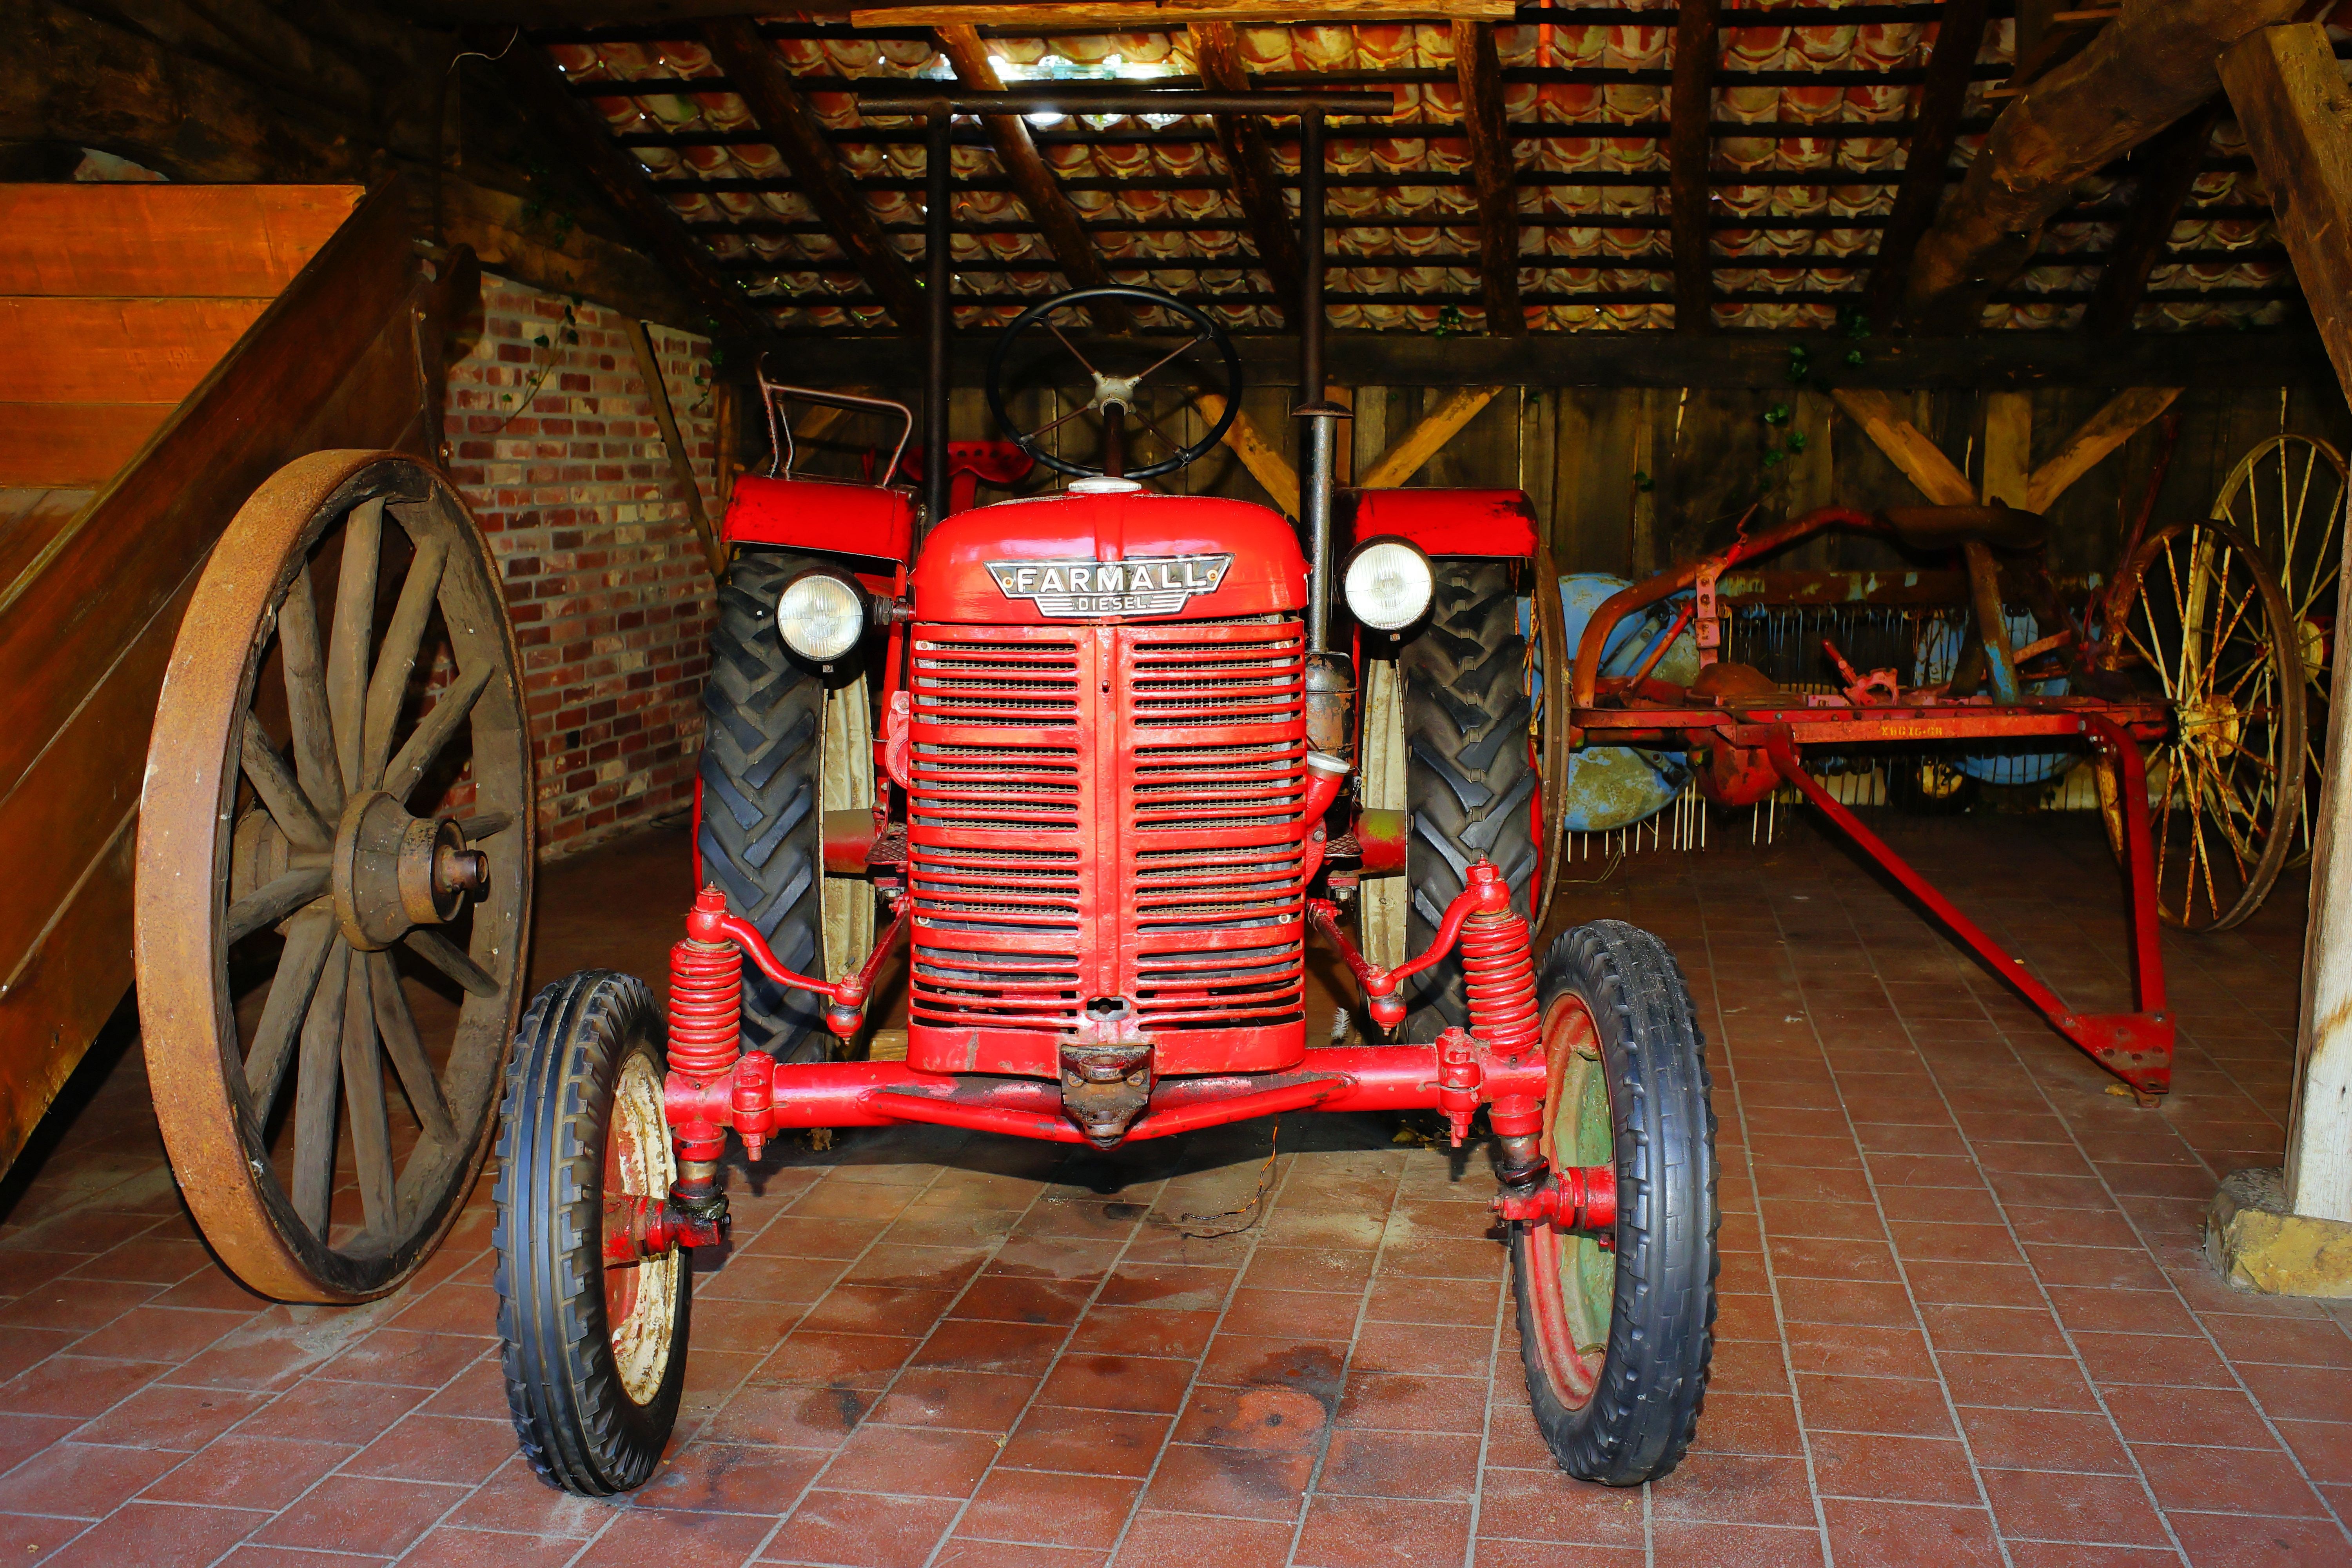
car, tractor, farm, antique, wheel, cart, old, barn, red, vehicle, agriculture, vintage car, oldtimer, tractors, management, restoration, commercial vehicle, working machine, turned off, agricultural machine, antique car, ready to start, agricultural tractor, means of transport, faceplate, land vehicle, automobile make